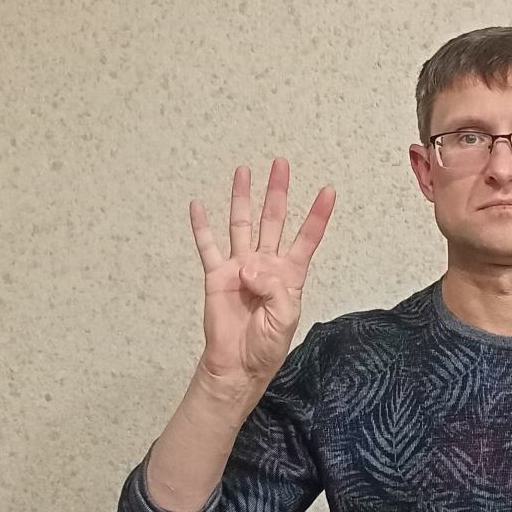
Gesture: four